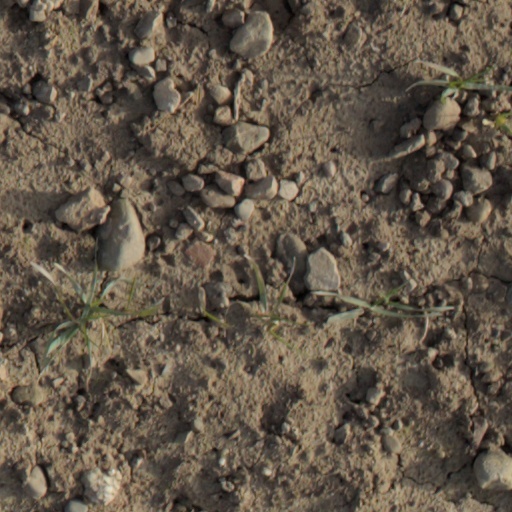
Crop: wheat